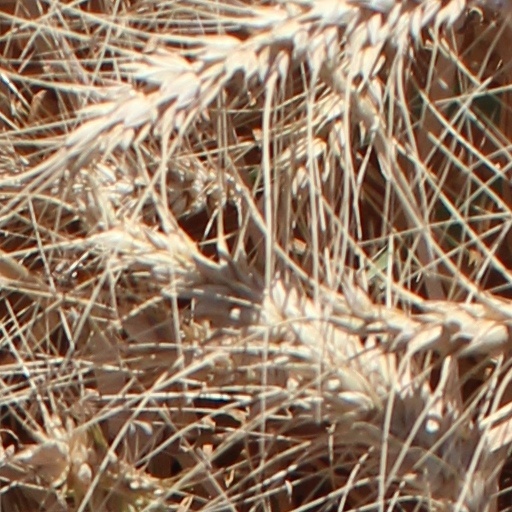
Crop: wheat